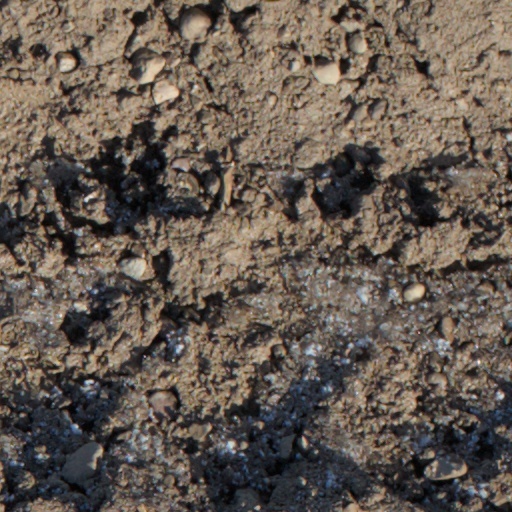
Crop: wheat